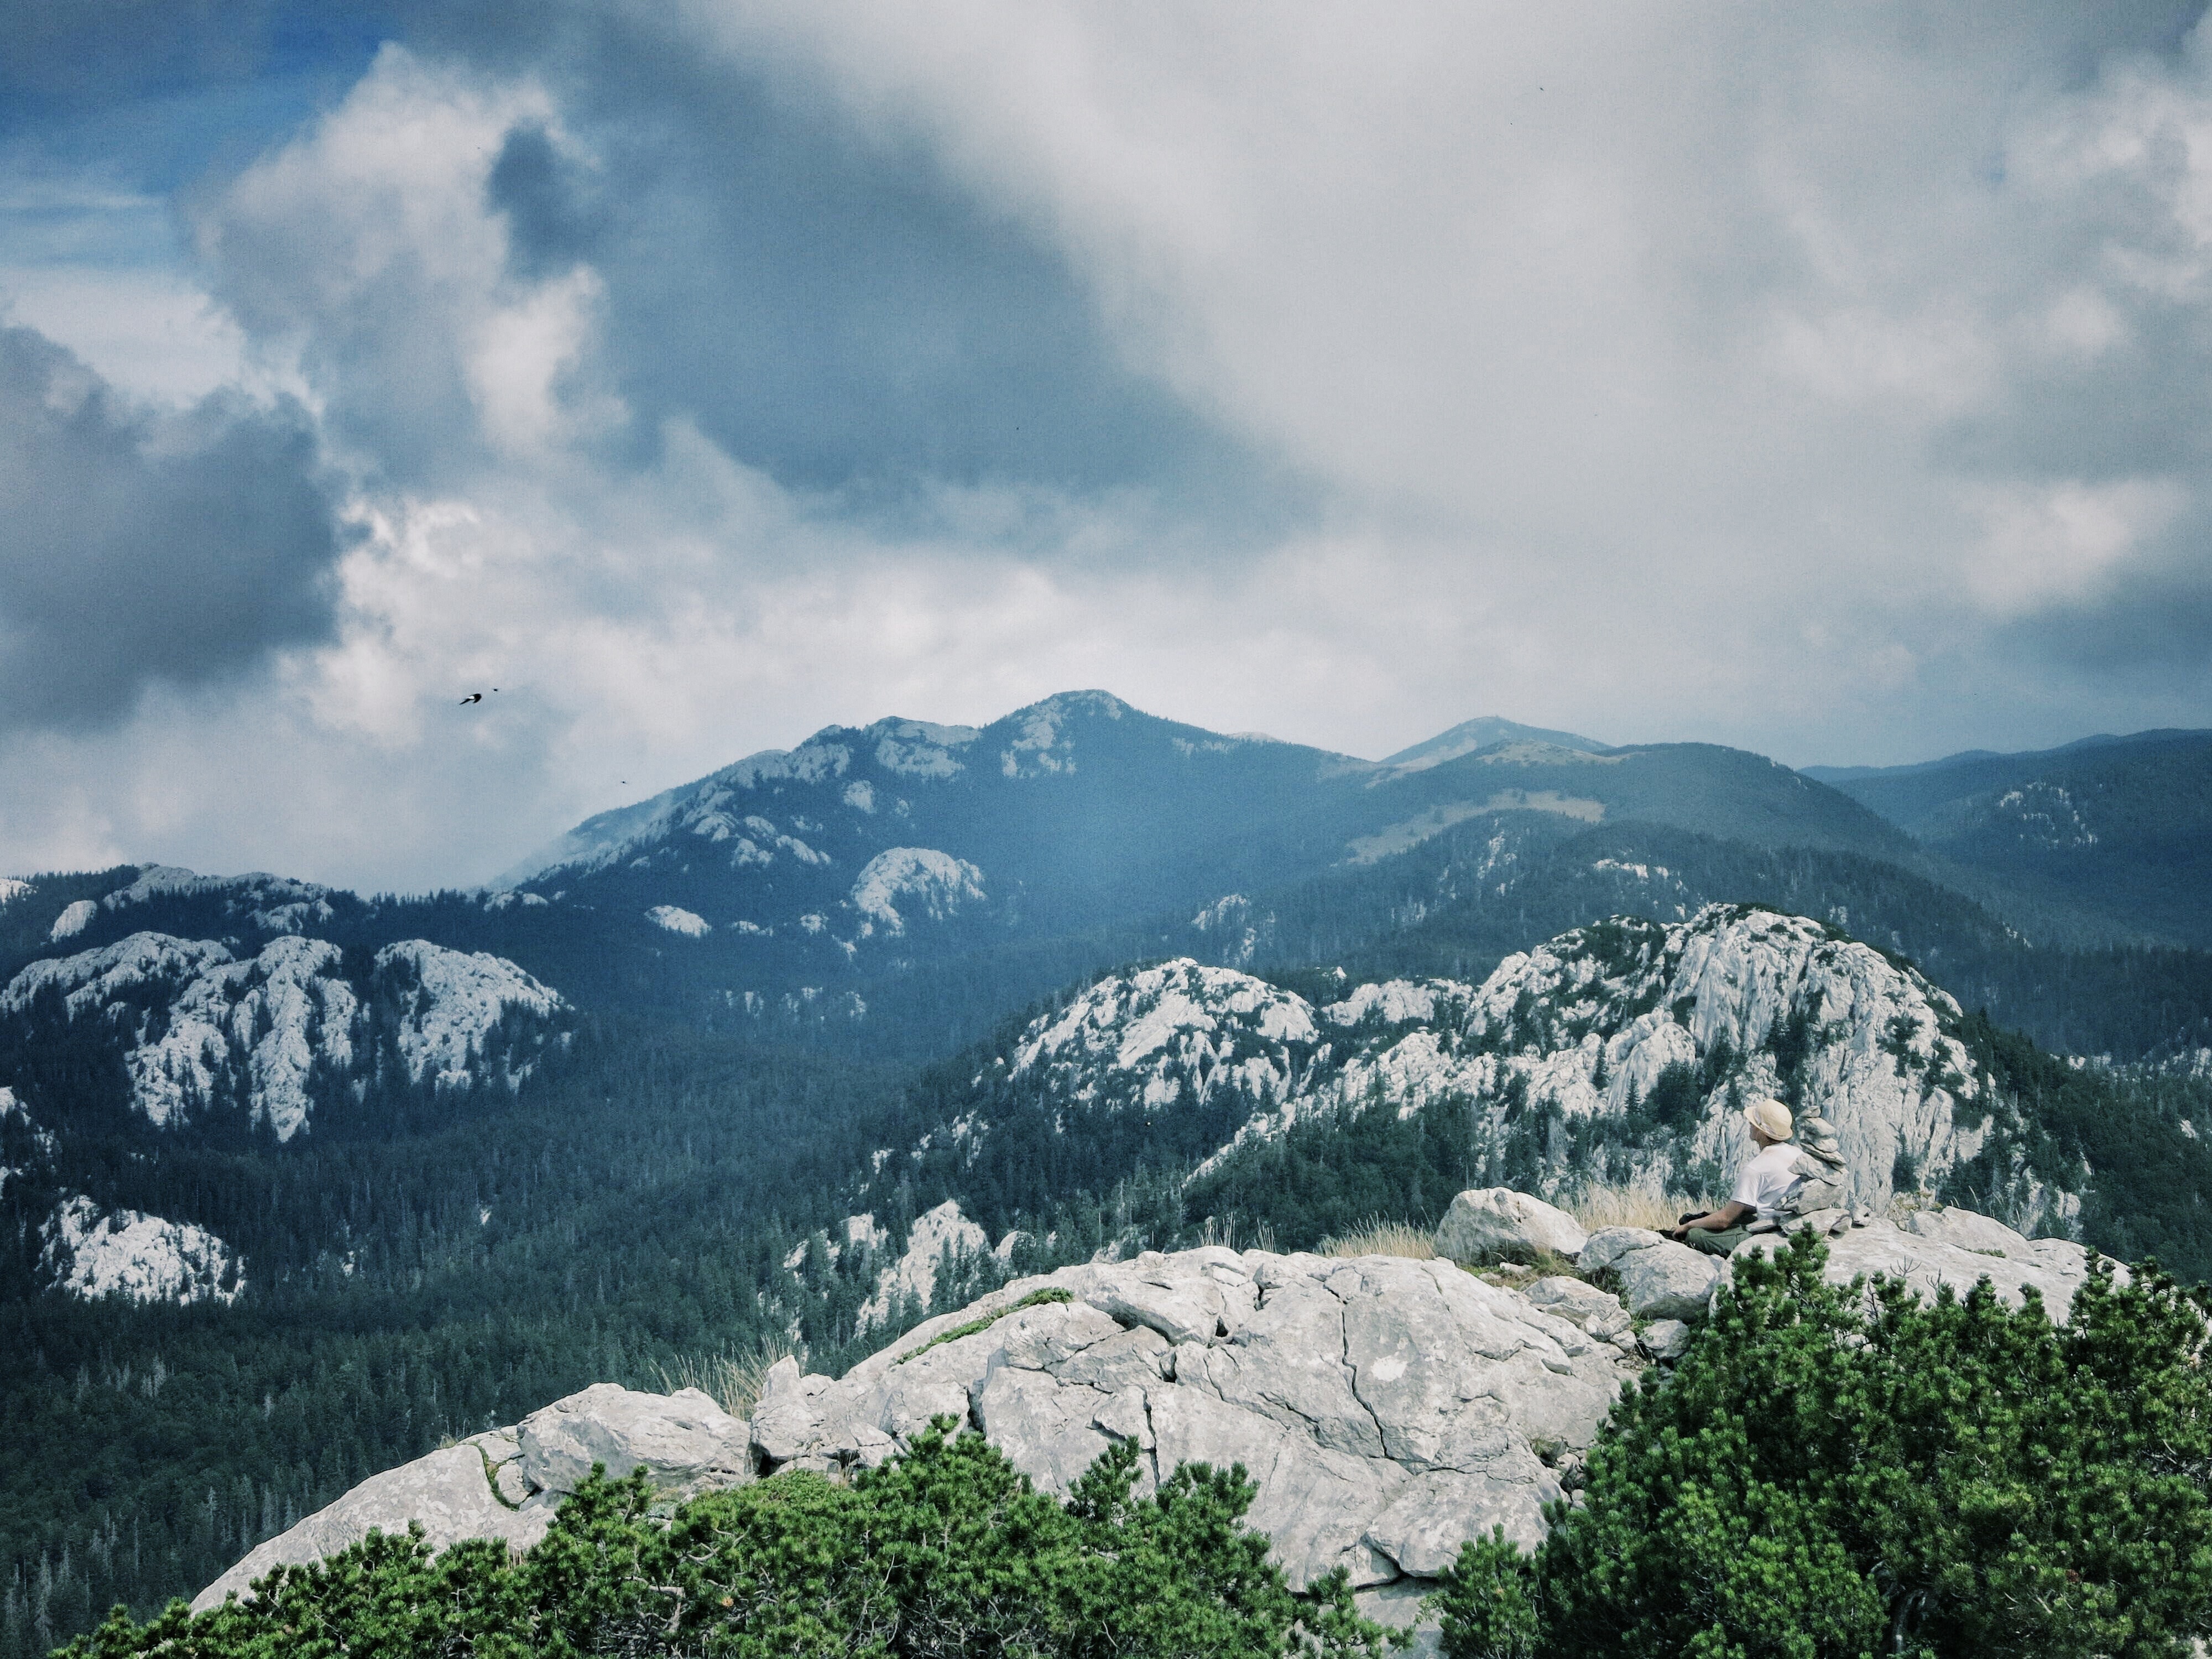
landscape, nature, wilderness, walking, person, mountain, snow, cloud, sky, hill, adventure, peak, mountain range, ridge, summit, activity, hills, clouds, mountains, alps, mount, plateau, european, fell, top, landform, wondering, mountain pass, geographical feature, mountainous landforms